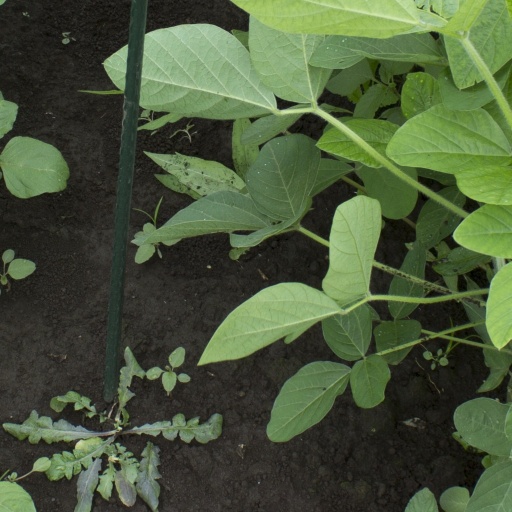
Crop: soybean